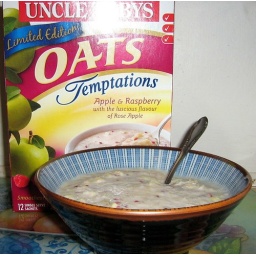
microwave porridge in my favourite bowl